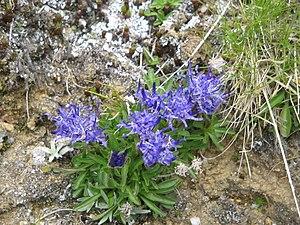
Raiponce du Piémont